Mysticism

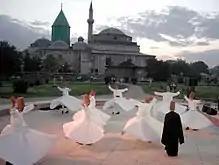
Mawlānā Rumi's tomb, Konya, Turkey

A practitioner of this tradition is nowadays known as a "", or, in earlier usage, a dervish. The origin of the word "Sufi" is ambiguous. One understanding is that Sufi means wool-wearer; wool wearers during early Islam were pious ascetics who withdrew from urban life. Another explanation of the word "Sufi" is that it means 'purity'.